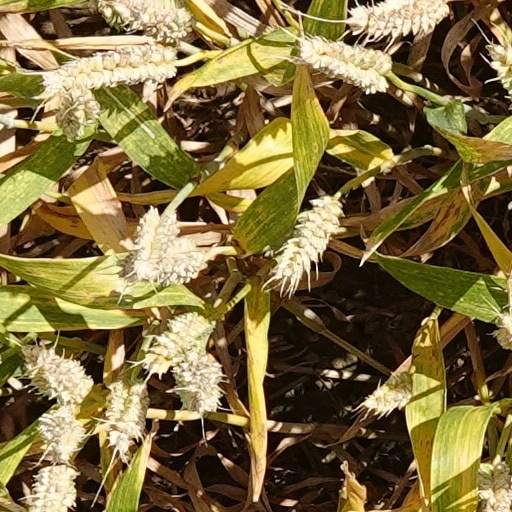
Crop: wheat